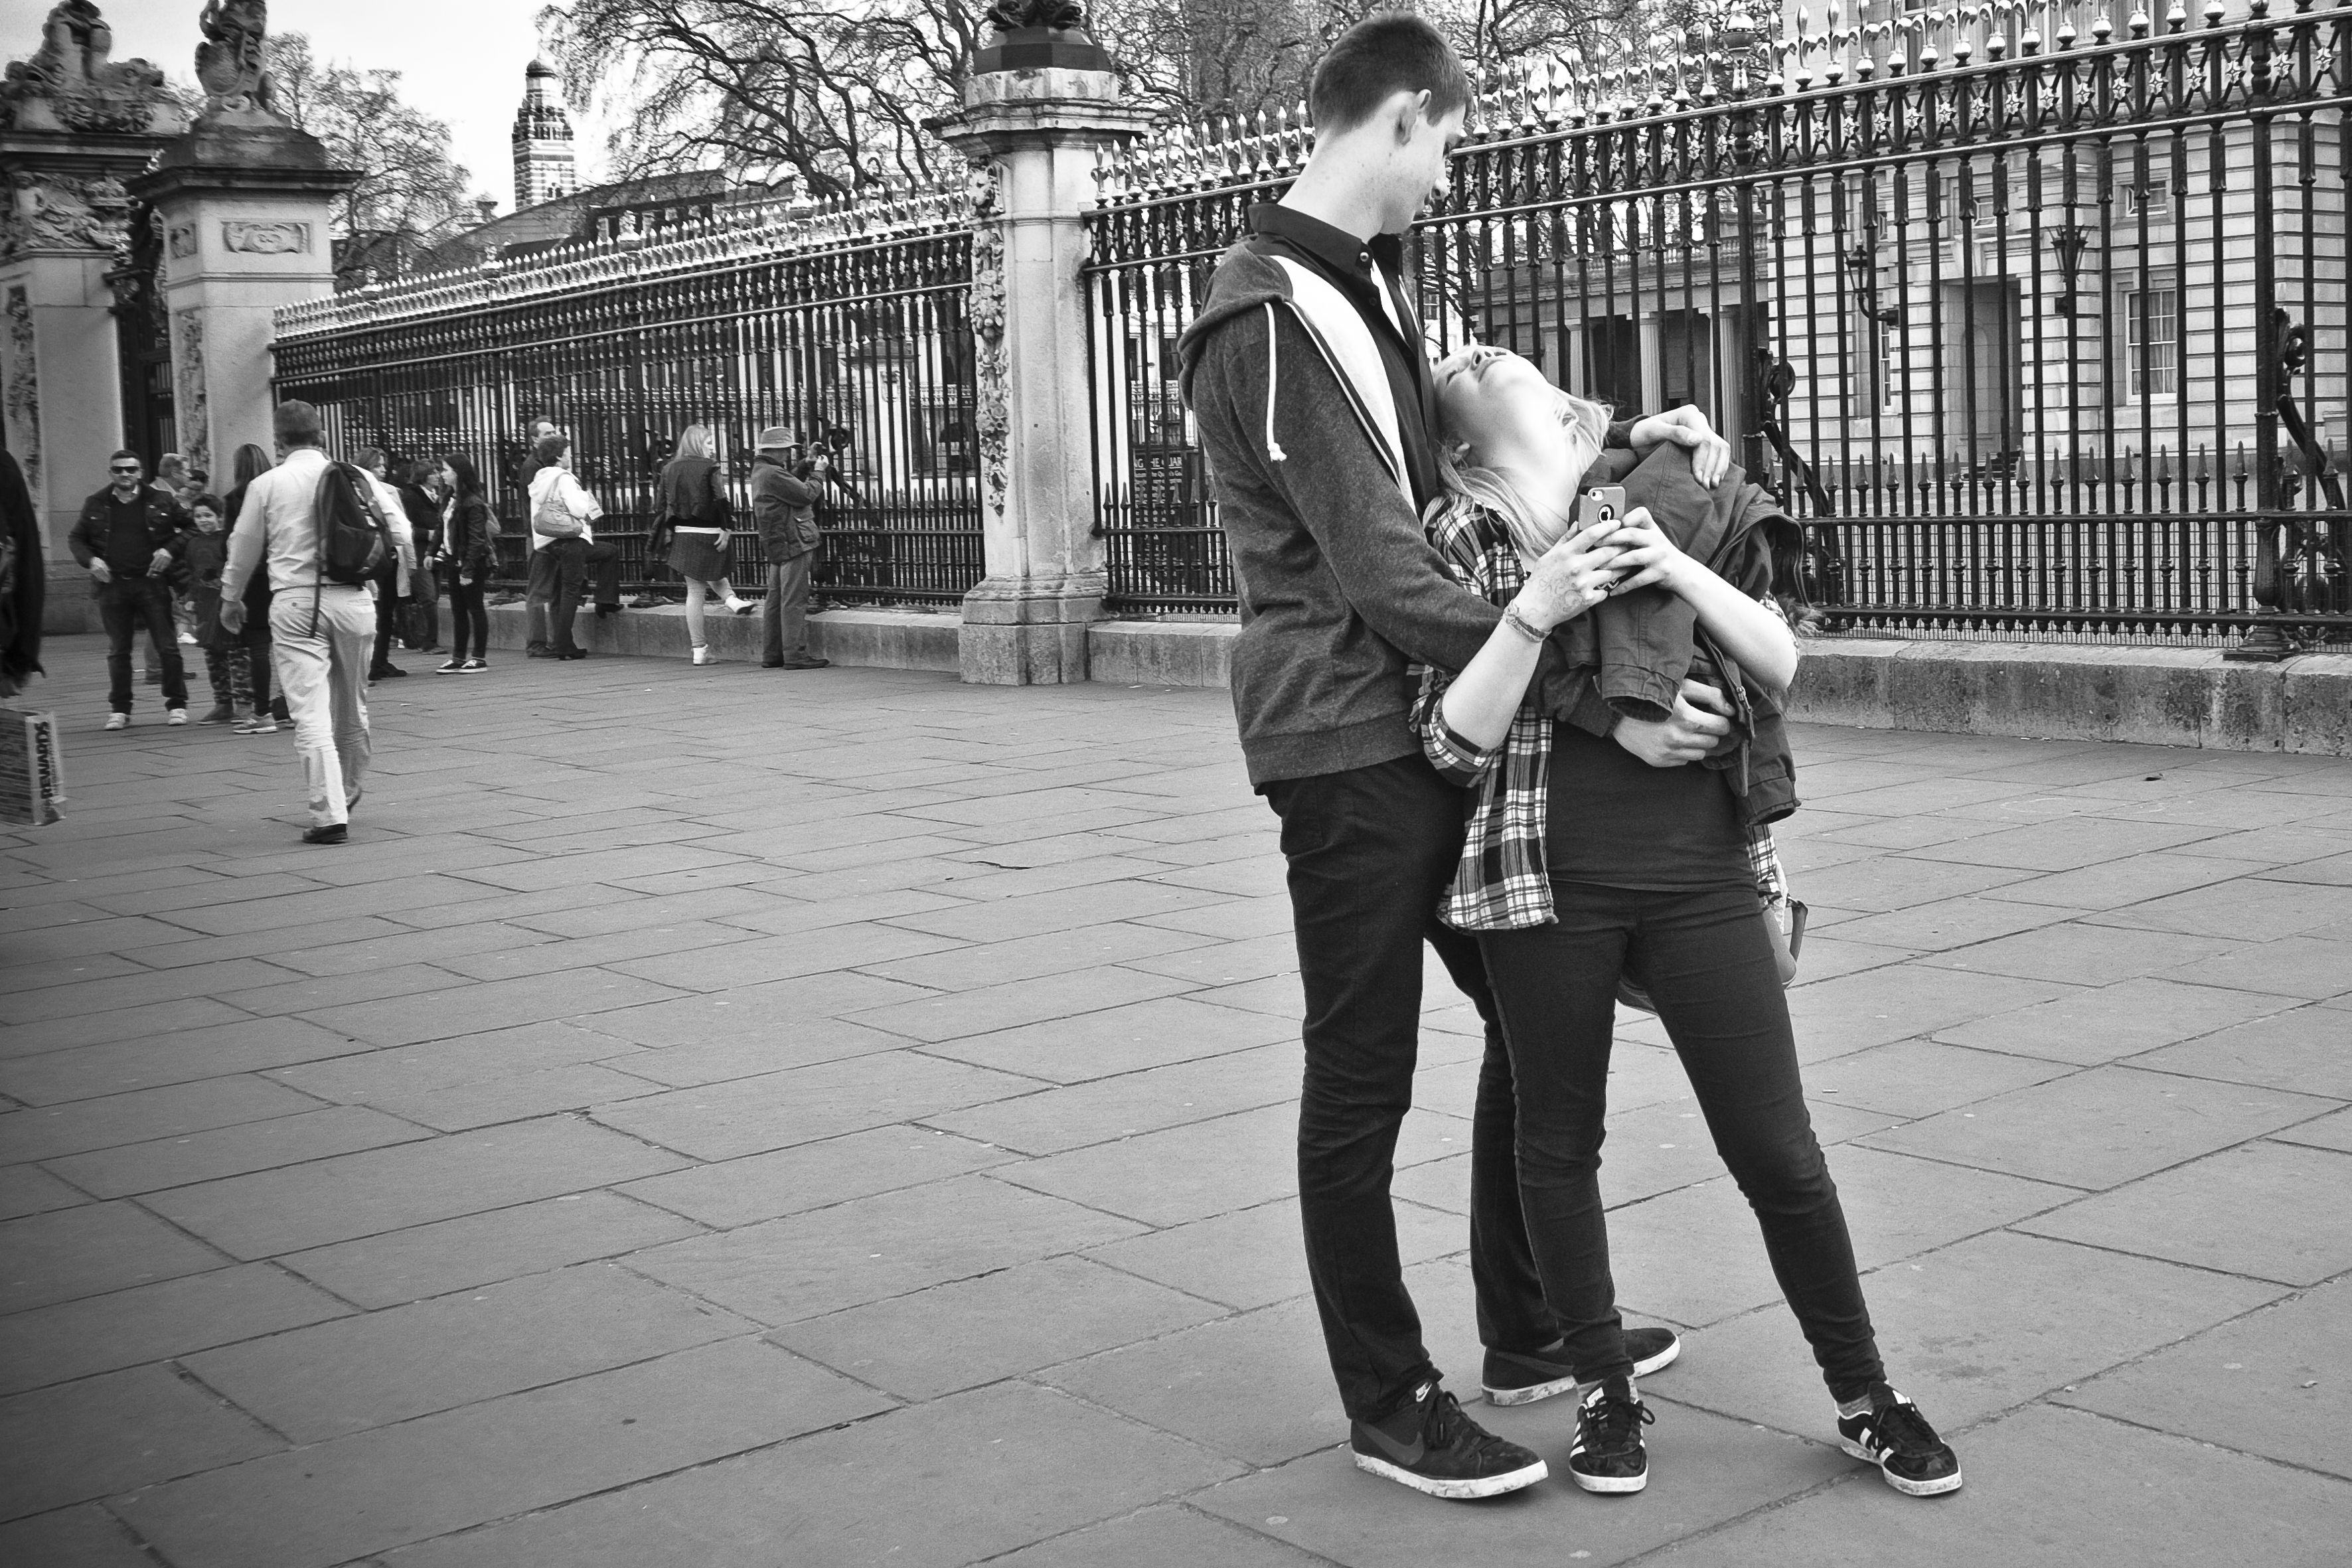
man, pedestrian, black and white, people, road, white, street, urban, travel, fujifilm, spring, black, monochrome, uk, england, bw, blackandwhite, blackwhite, london, infrastructure, footwear, ngc, photograph, snapshot, noiretblanc, fuji, fujixt1, fujix, monochrome photography